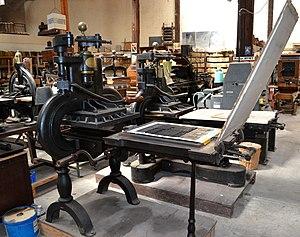
Musée de l'imprimerie de Bordeaux - presse type Stanhope
Le Musée des métiers de l'imprimerie de Bordeaux, réalisé par la Maison des métiers de l'imprimerie de Bordeaux installée 8-10 rue du Fort-Louis, à proximité de l'Abbatiale Sainte Croix, expose plus de 160 machines associées aux métiers de l'imprimerie, constituant la plus grande collection de ce type en France. Ces machines, construites durant la période 1800-1960, sont un témoignage important d'archéologie industrielle.